James Wilson Alexander MacDonald

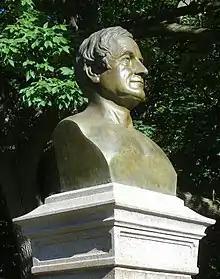
Bust of Washington Irving by MacDonald.

MacDonald was born on August 25, 1824, in Steubenville, Ohio. He began his career in publishing as a clerk in St. Louis, Missouri in 1841, but quit shortly after to dedicate himself to sculpture.